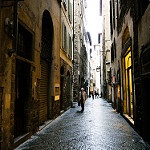
Label: street